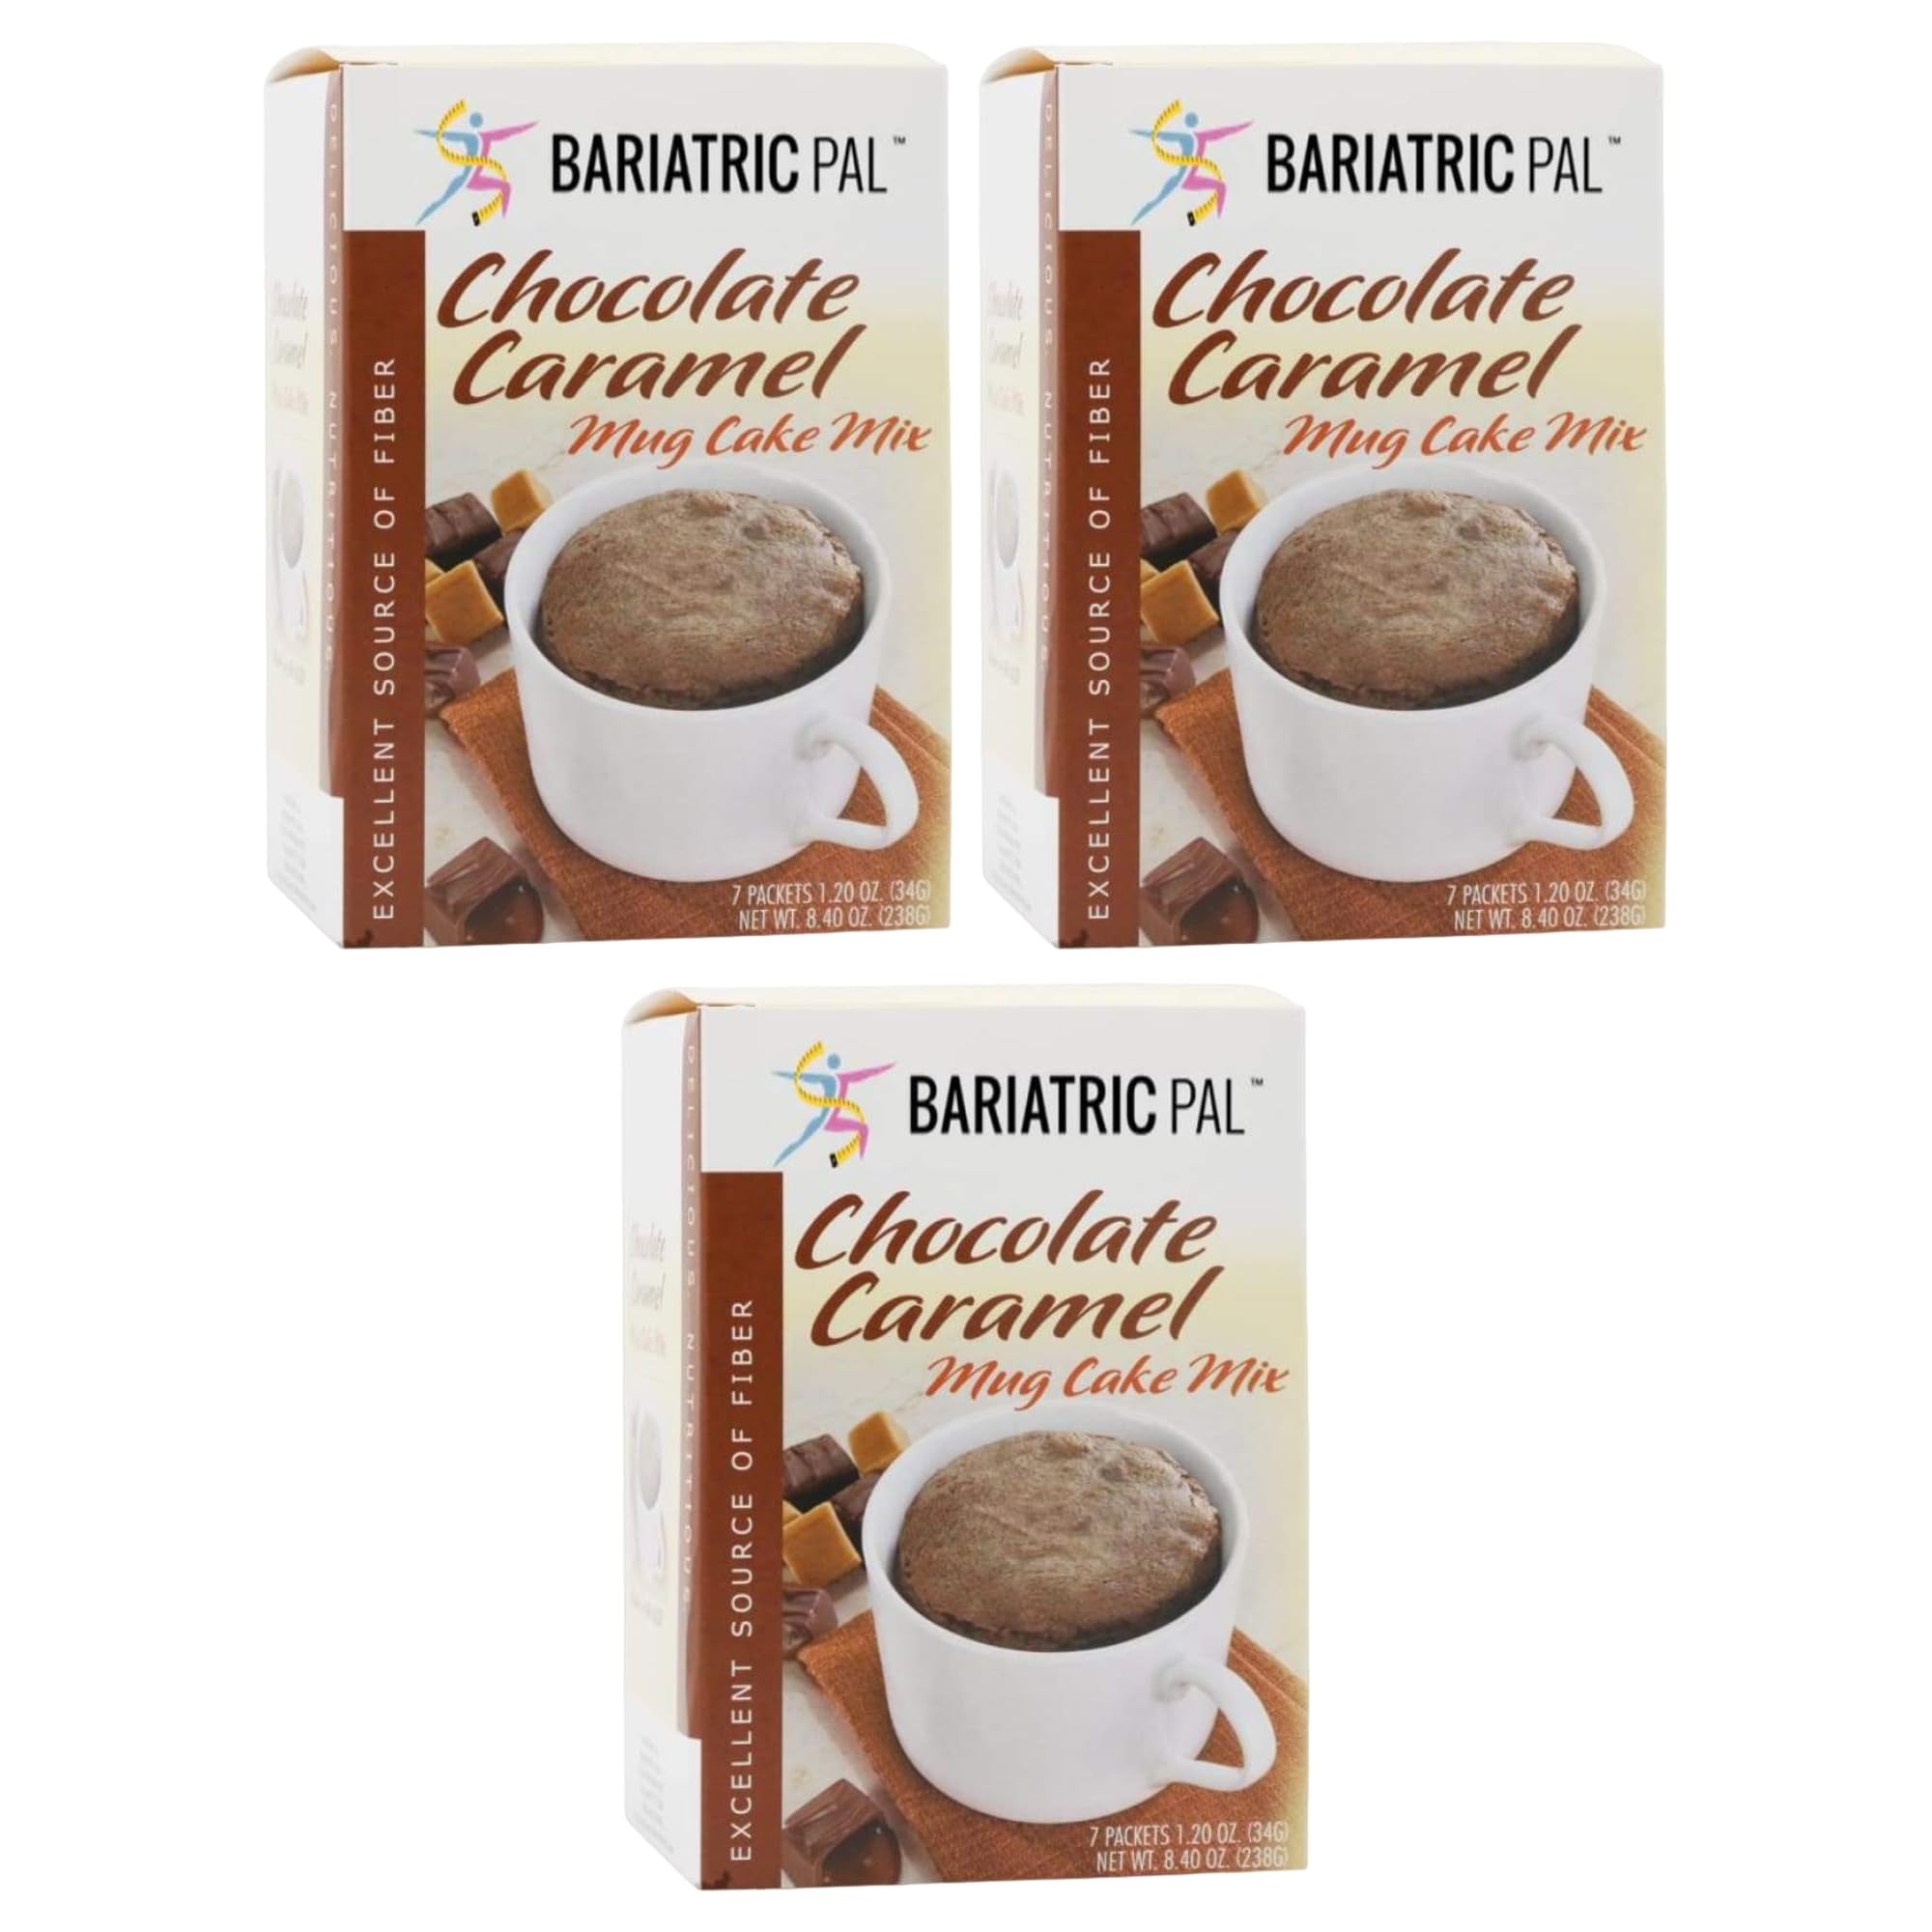
Item Name: BariatricPal High Protein Mug Cake Mix - Chocolate Caramel (3-Pack)
Bullet Point 1: 130 calories
Bullet Point 2: 12 grams protein
Bullet Point 3: 5 grams dietary fiber
Bullet Point 4: 1 gram sugar
Bullet Point 5: Aspartame-free
Value: 21.0
Unit: Count

Price: 46.47